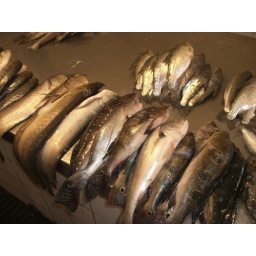
This is a fish sold to the fish market in Manaus.